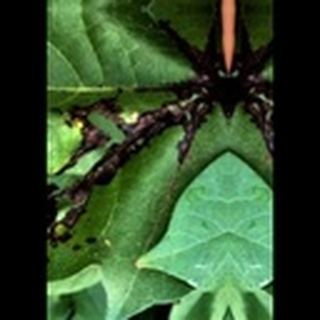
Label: cotton_bacterial_blight